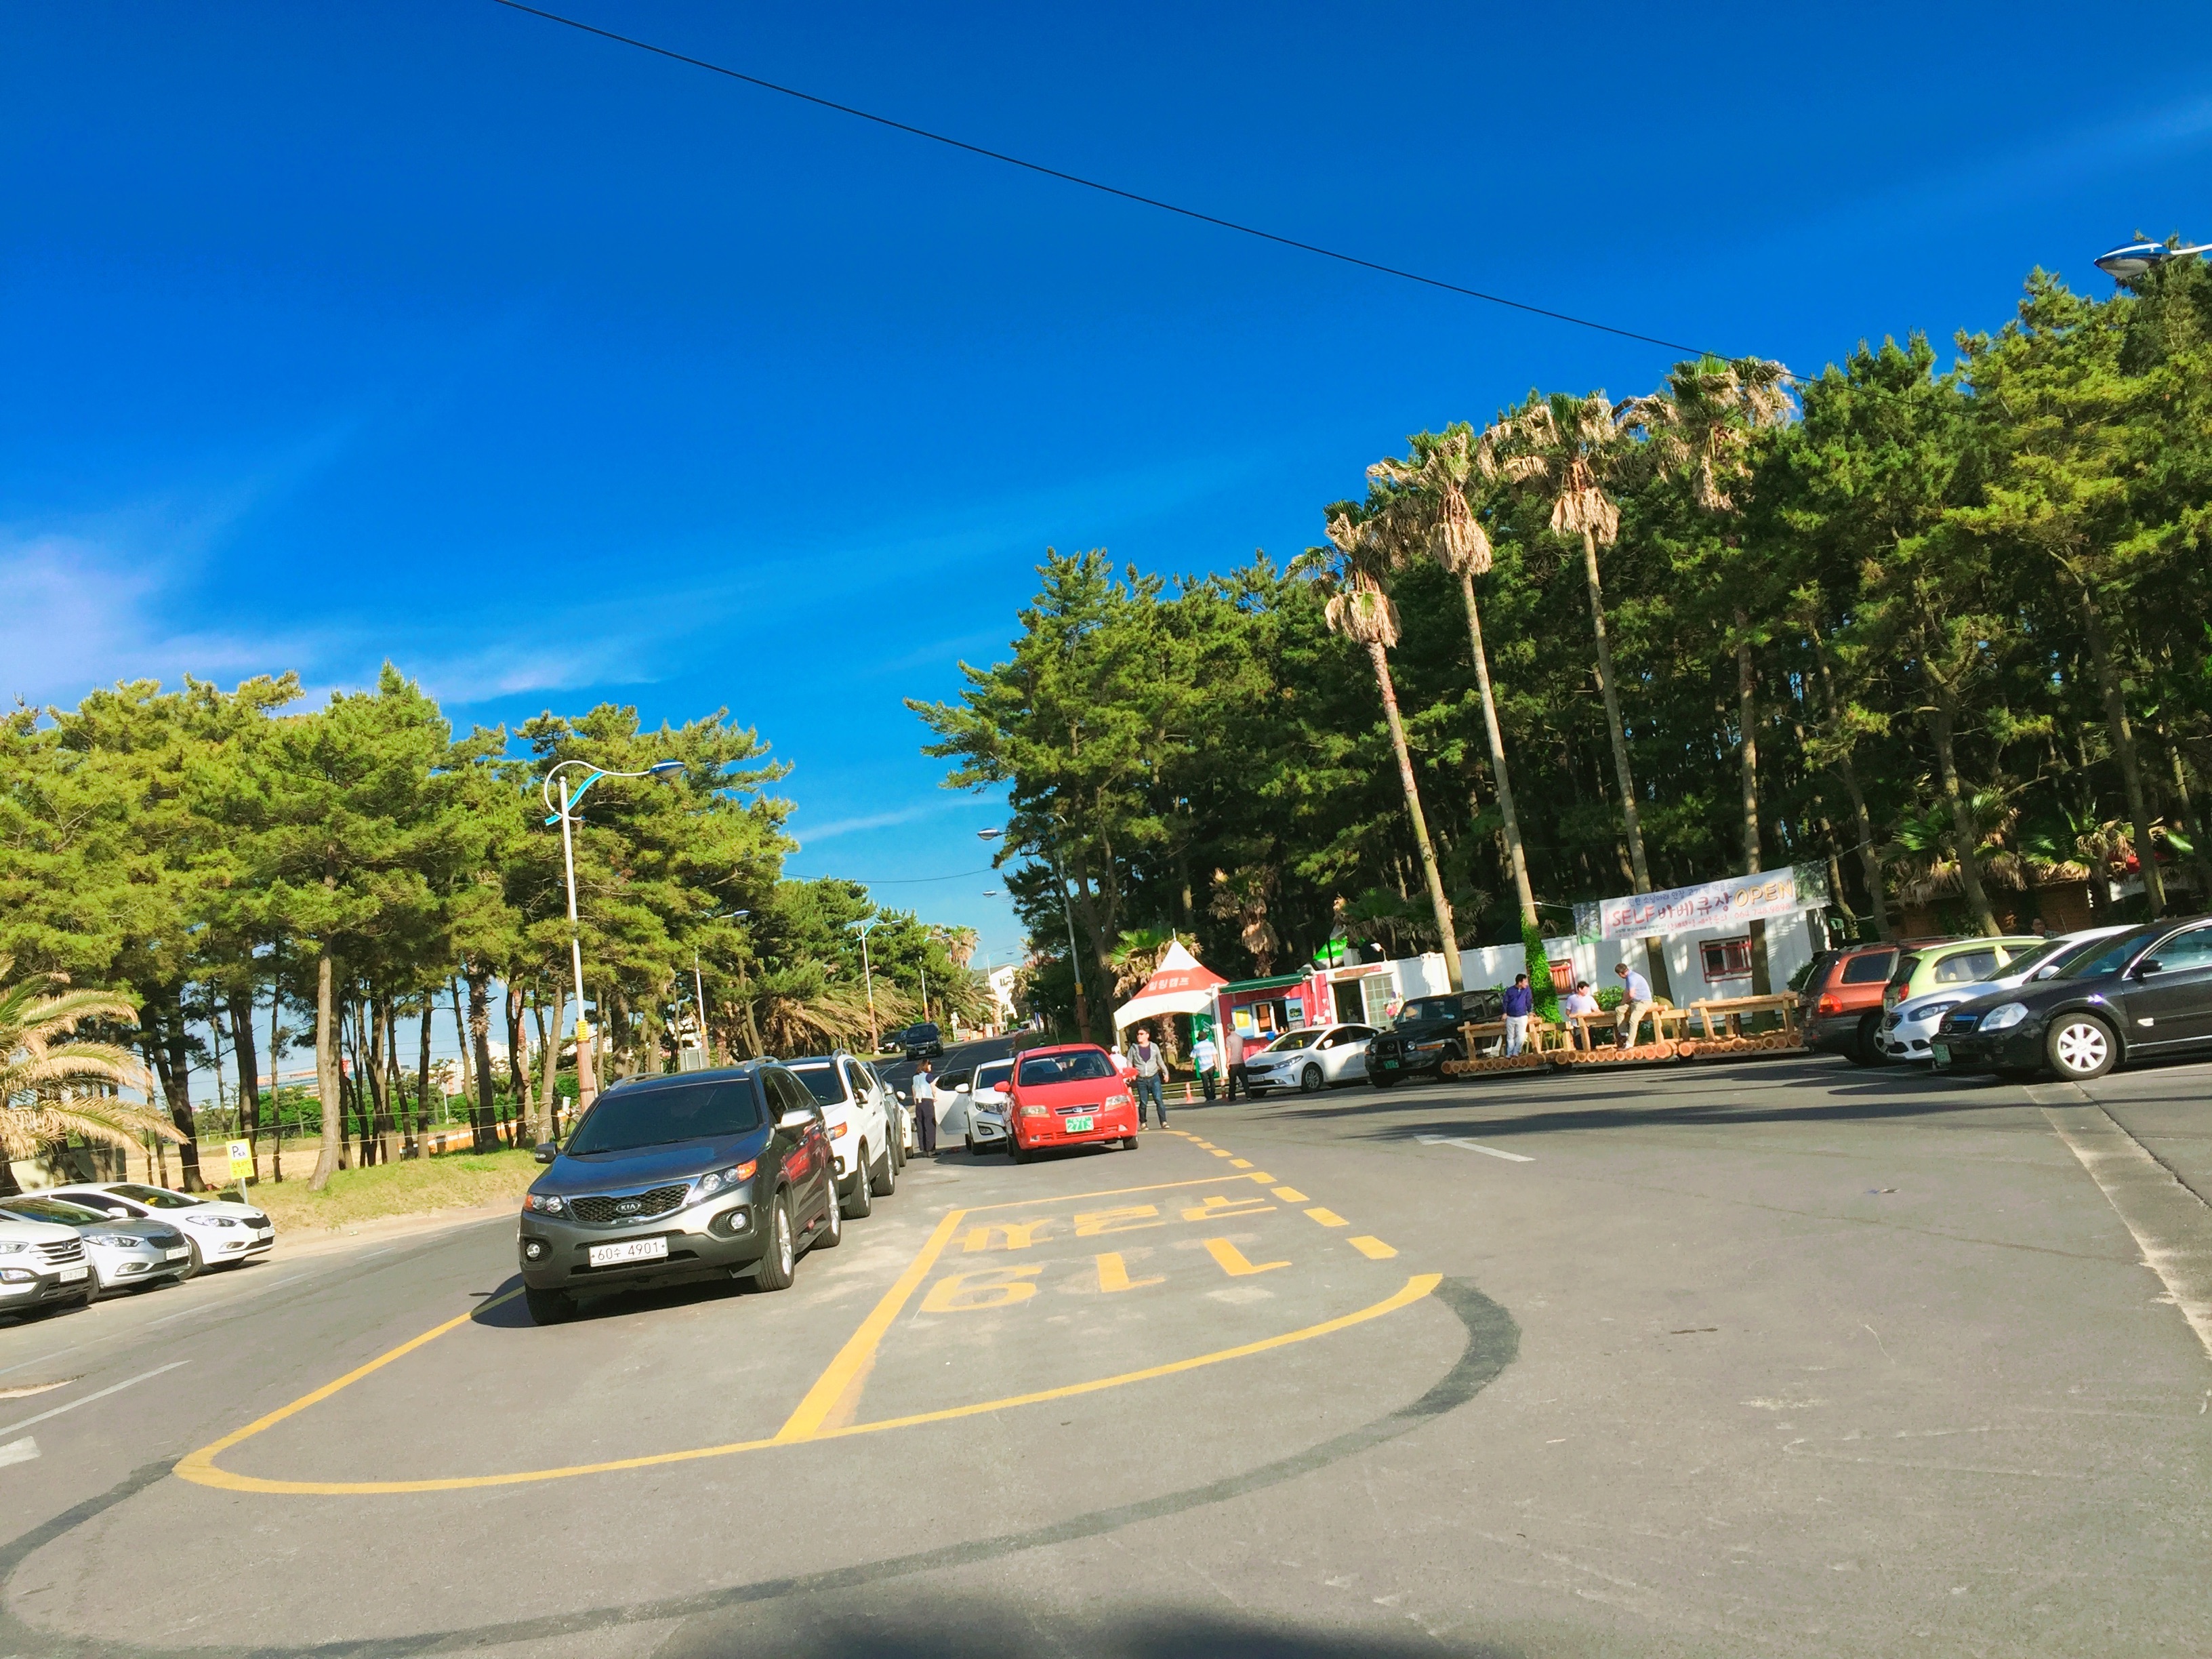
road, street, car, highway, driving, suburb, vehicle, lane, parking lot, road trip, infrastructure, neighbourhood, residential area, controlled access highway